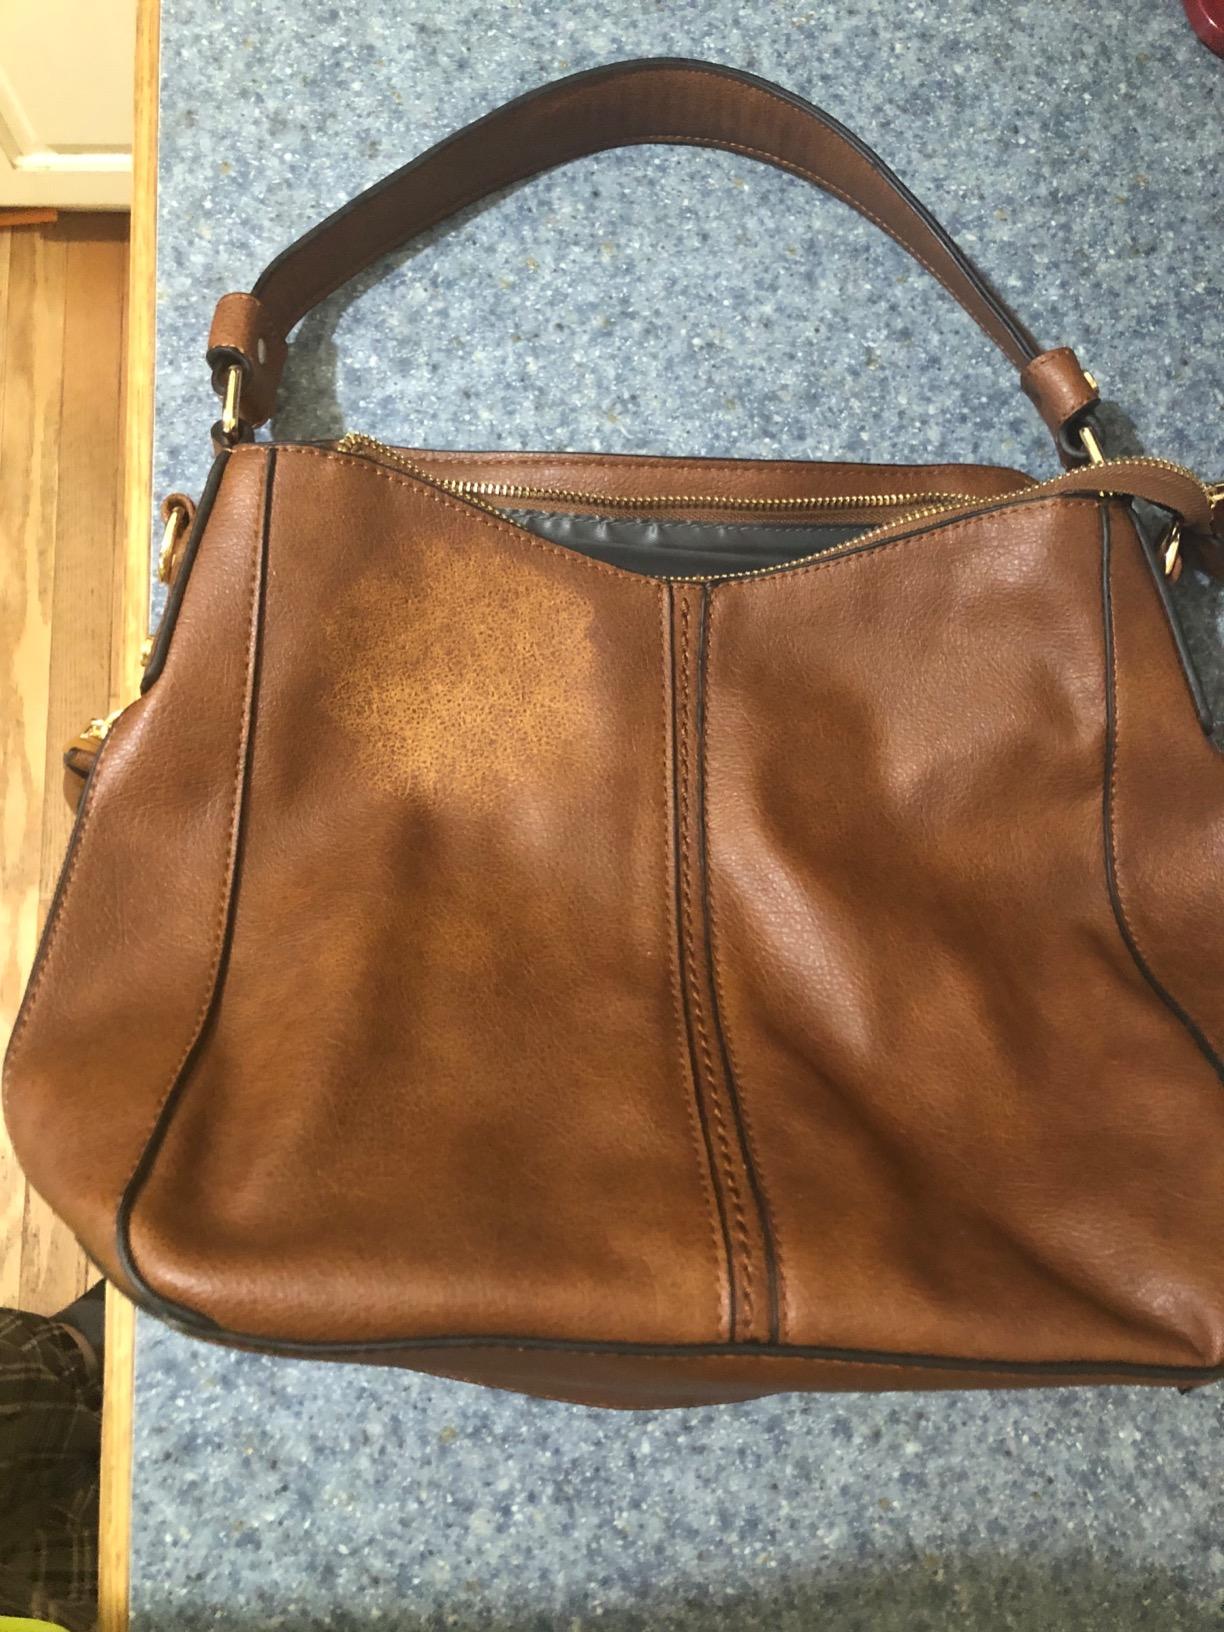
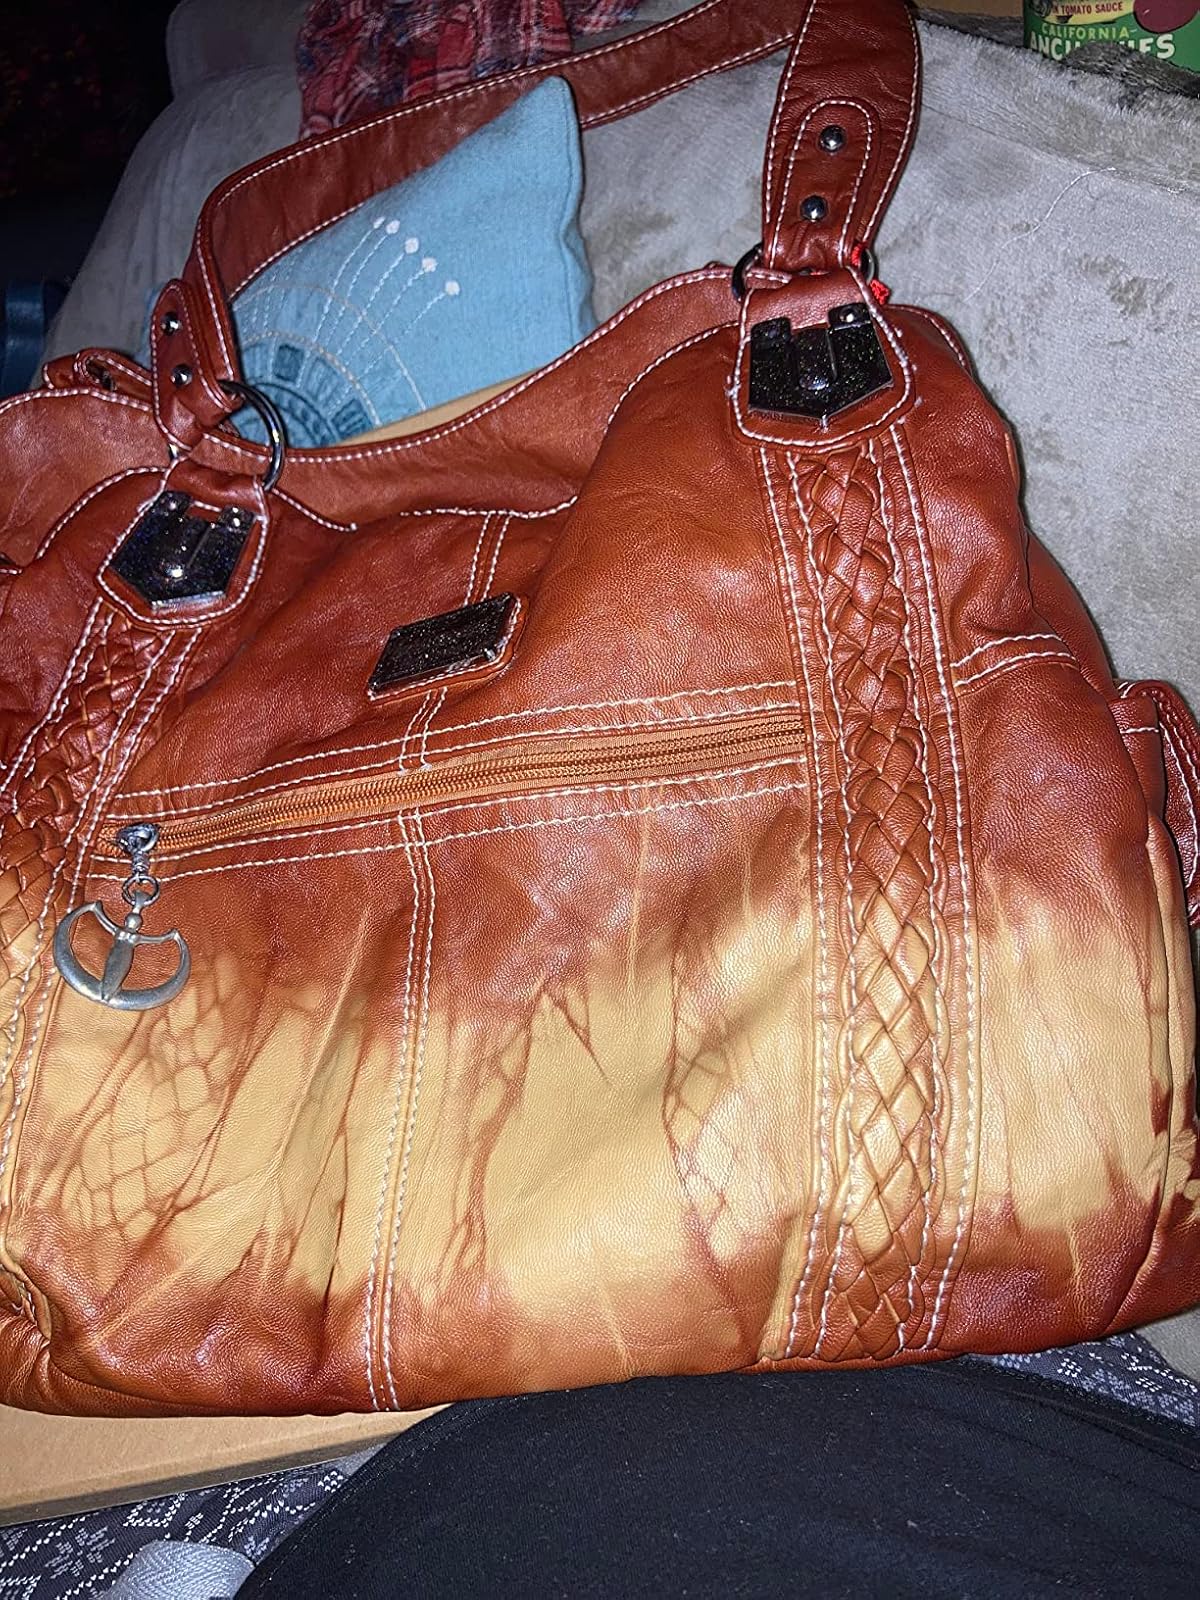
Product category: accessories_handbag
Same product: no